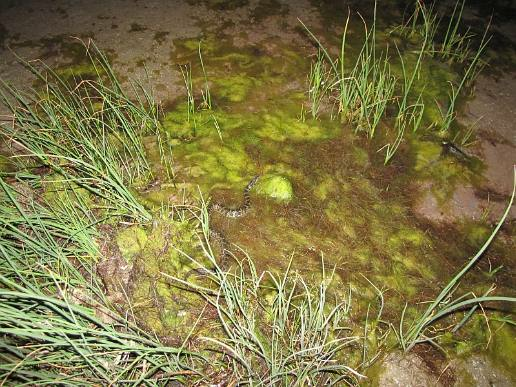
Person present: No